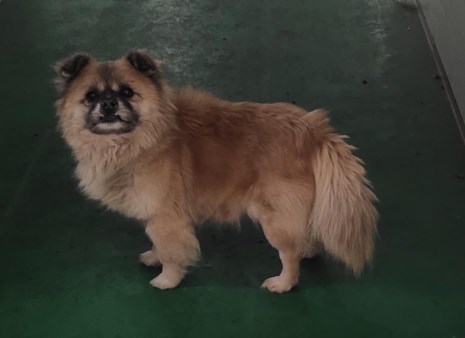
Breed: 3336-n000121-chinese_rural_dog